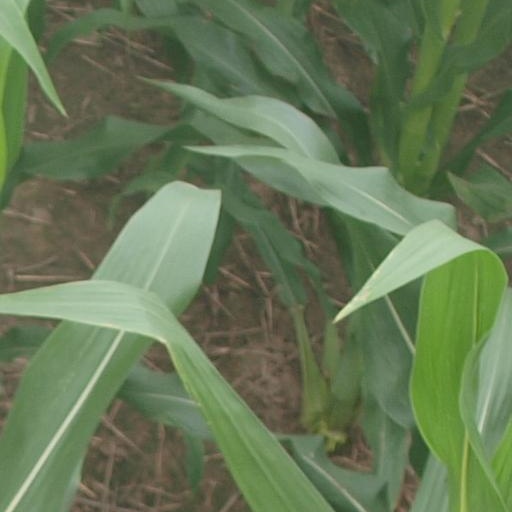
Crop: maize; corn